African socialism

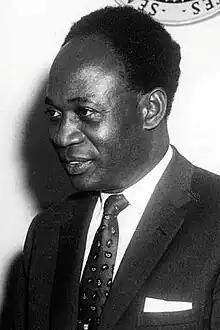
Kwame Nkrumah, the first President of Ghana

Determined to industrialize the country rapidly, Nkrumah set out to modernize Ghana's economy in order to better compete with the West. In turn, his government embarked on a strategy of slowly increasing the amount of government-controlled firms in the country while simultaneously putting restrictions on privately owned companies operating in Ghana. By 1965, the state-controlled 50% of the insurance industry within the country, 60% of all bank deposits were deposited at state-run banks, 17% of the country's sea-bound cargo was handled by state-run firms, 27% of all industrial production was either produced by state-run firms or firms in which the state-controlled a considerable portion and 35% of the country's total imports were handled by the government.